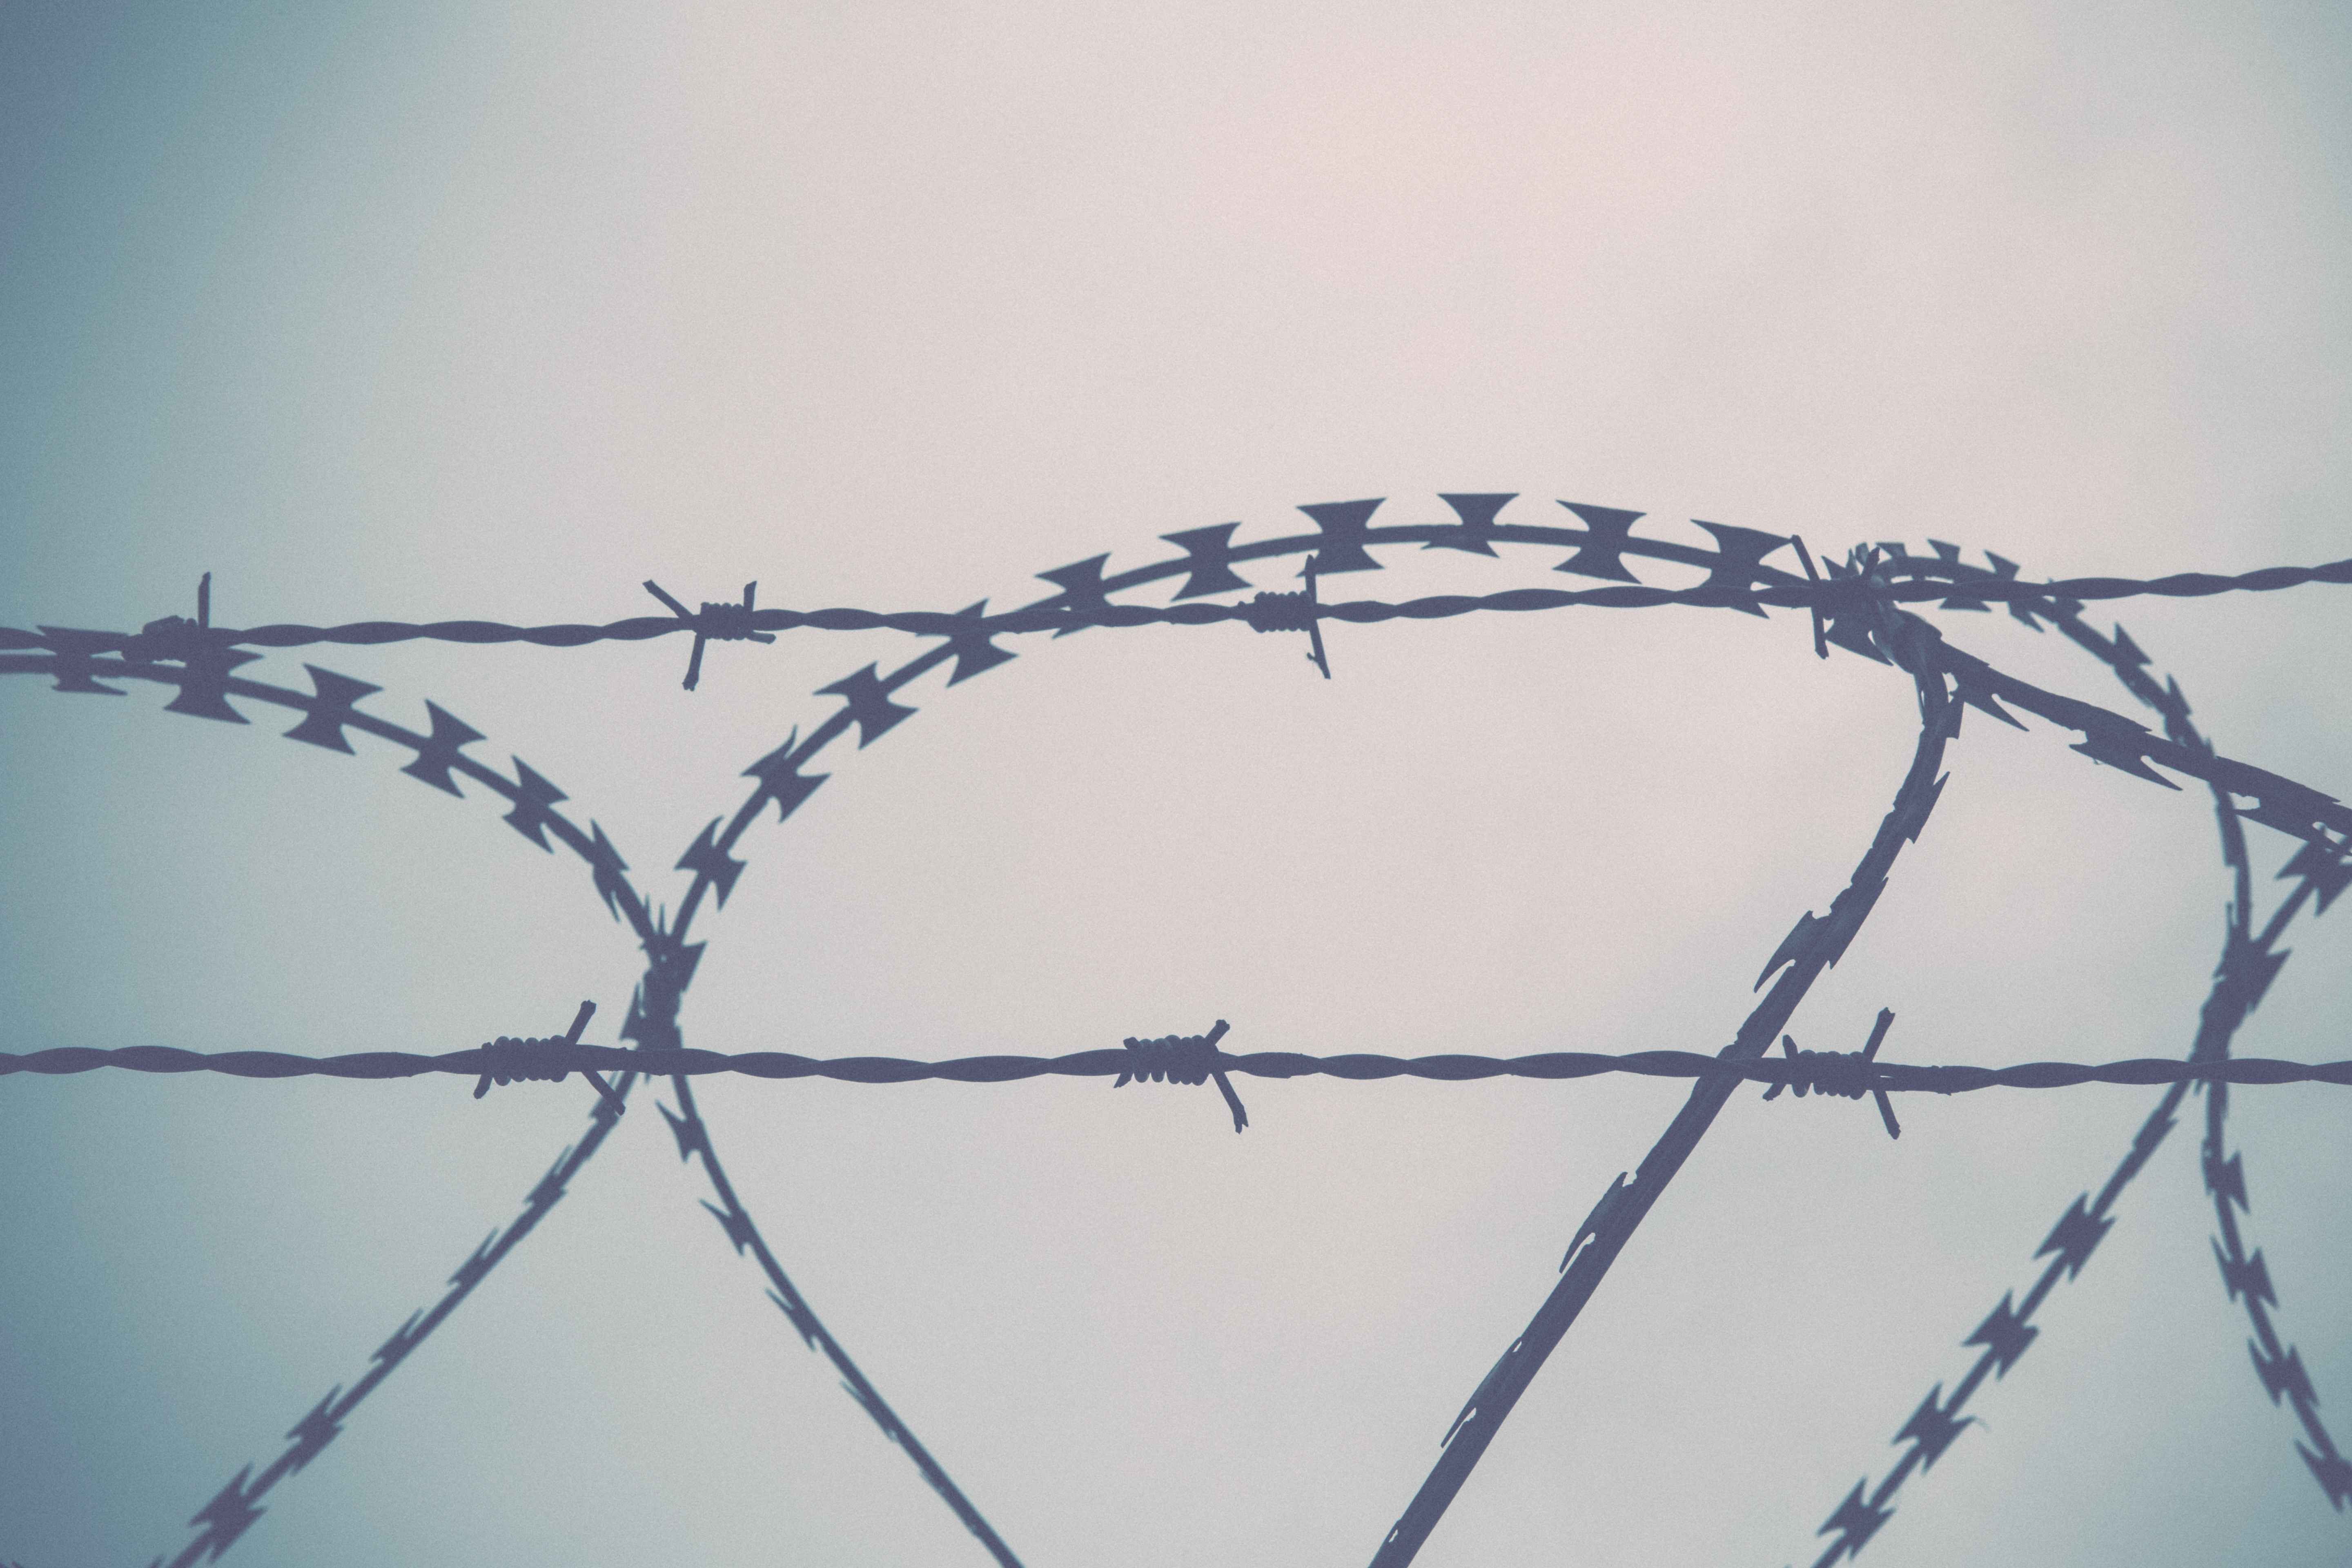
branch, fence, barbed wire, wire, line, blue, electricity, twig, net, shield, limes, border, shape, separation, freezing, foreclosure, exclusion, outdoor structure, chain link fencing, wire fencing, home fencing, electronics accessory, abgrenzeung